Karl Klug

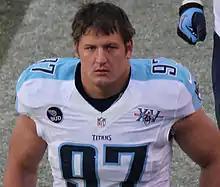
Klug with the Tennessee Titans in 2013

Karl Klug (born March 31, 1988) is an American former professional football defensive end who played his entire seven-year career with the Tennessee Titans of the National Football League (NFL). He played college football at Iowa.